Anna Cymmerman

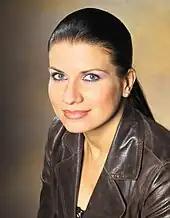
Anna Cymmerman

Anna Cymmerman is a Polish operatic soprano. She studied at the Academy of Music in Łódź where she majored in Vocal Acting and Performance and graduated with honors in June, 2000. While a student, she debuted as a soloist in the Grand Theatre, Łódź. There, she performed in Polish as Blanche in Poulenc's "Dialogues of the Carmelites" directed by Krzysztof Kelm. For this role, she was judged the best opera debut of the 1999/2000 season. She has since performed in opera productions in Austria, Denmark, Holland, and Germany. Her performance in Karol Szymanowski's "Stabat Mater" at Chicago's International Music Theater was considered a great success. She sang in a concert organized by the Polish embassy at the 2008 Summer Olympics in Beijing for more than 1000 IOC representatives.